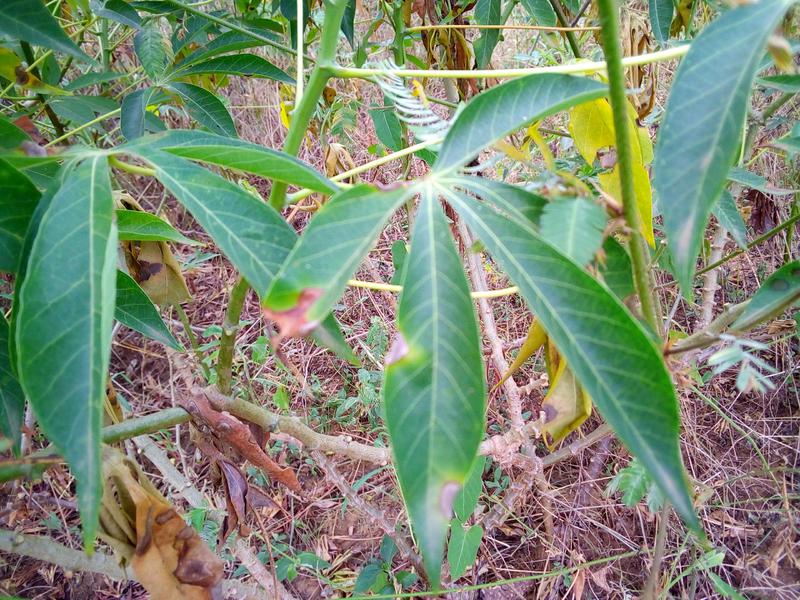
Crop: cassava
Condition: bacterial_blight